Hard Guy

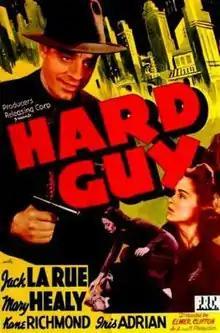

Hard Guy is a 1941 American crime film directed by Elmer Clifton and starring Mary Healy, Jack La Rue, Kane Richmond and Iris Adrian. It was a low-budget second feature distributed by the Producers Releasing Corporation. The film is also known by the alternative title Professional Bride in the United Kingdom.